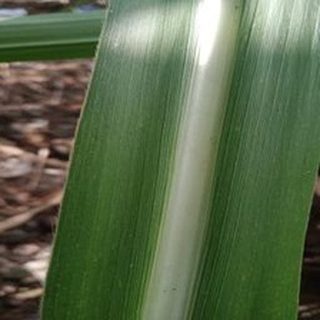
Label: healthy_sugarcane